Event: Nepal Earthquake
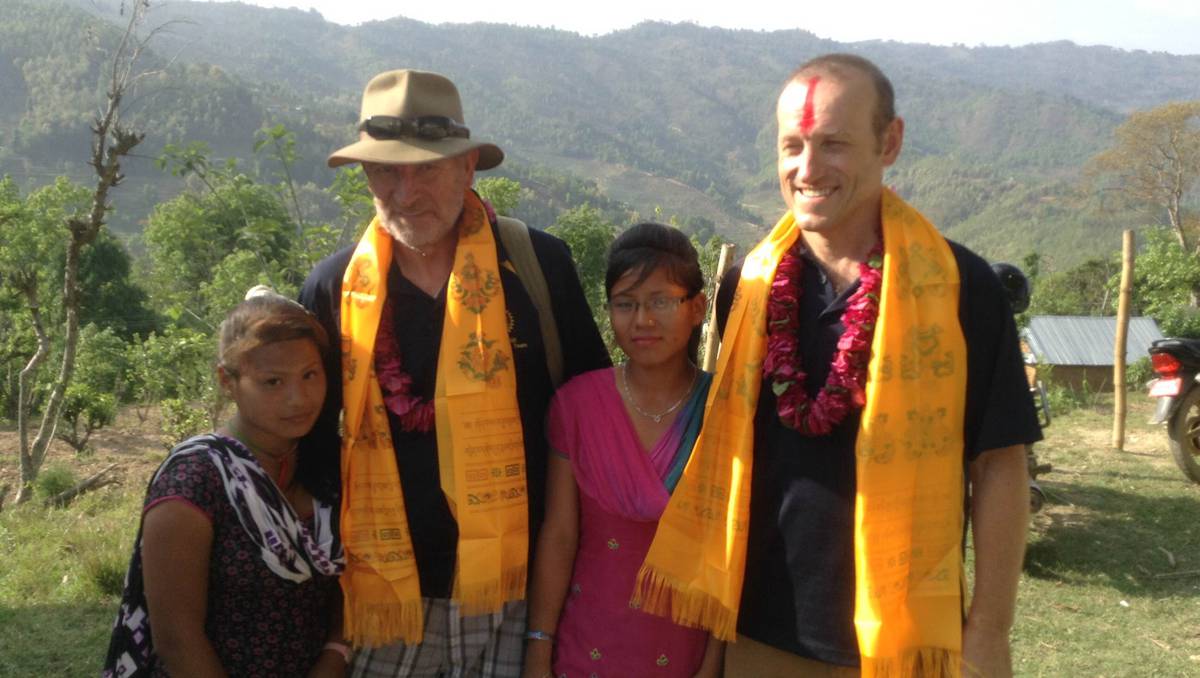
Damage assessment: no_damage